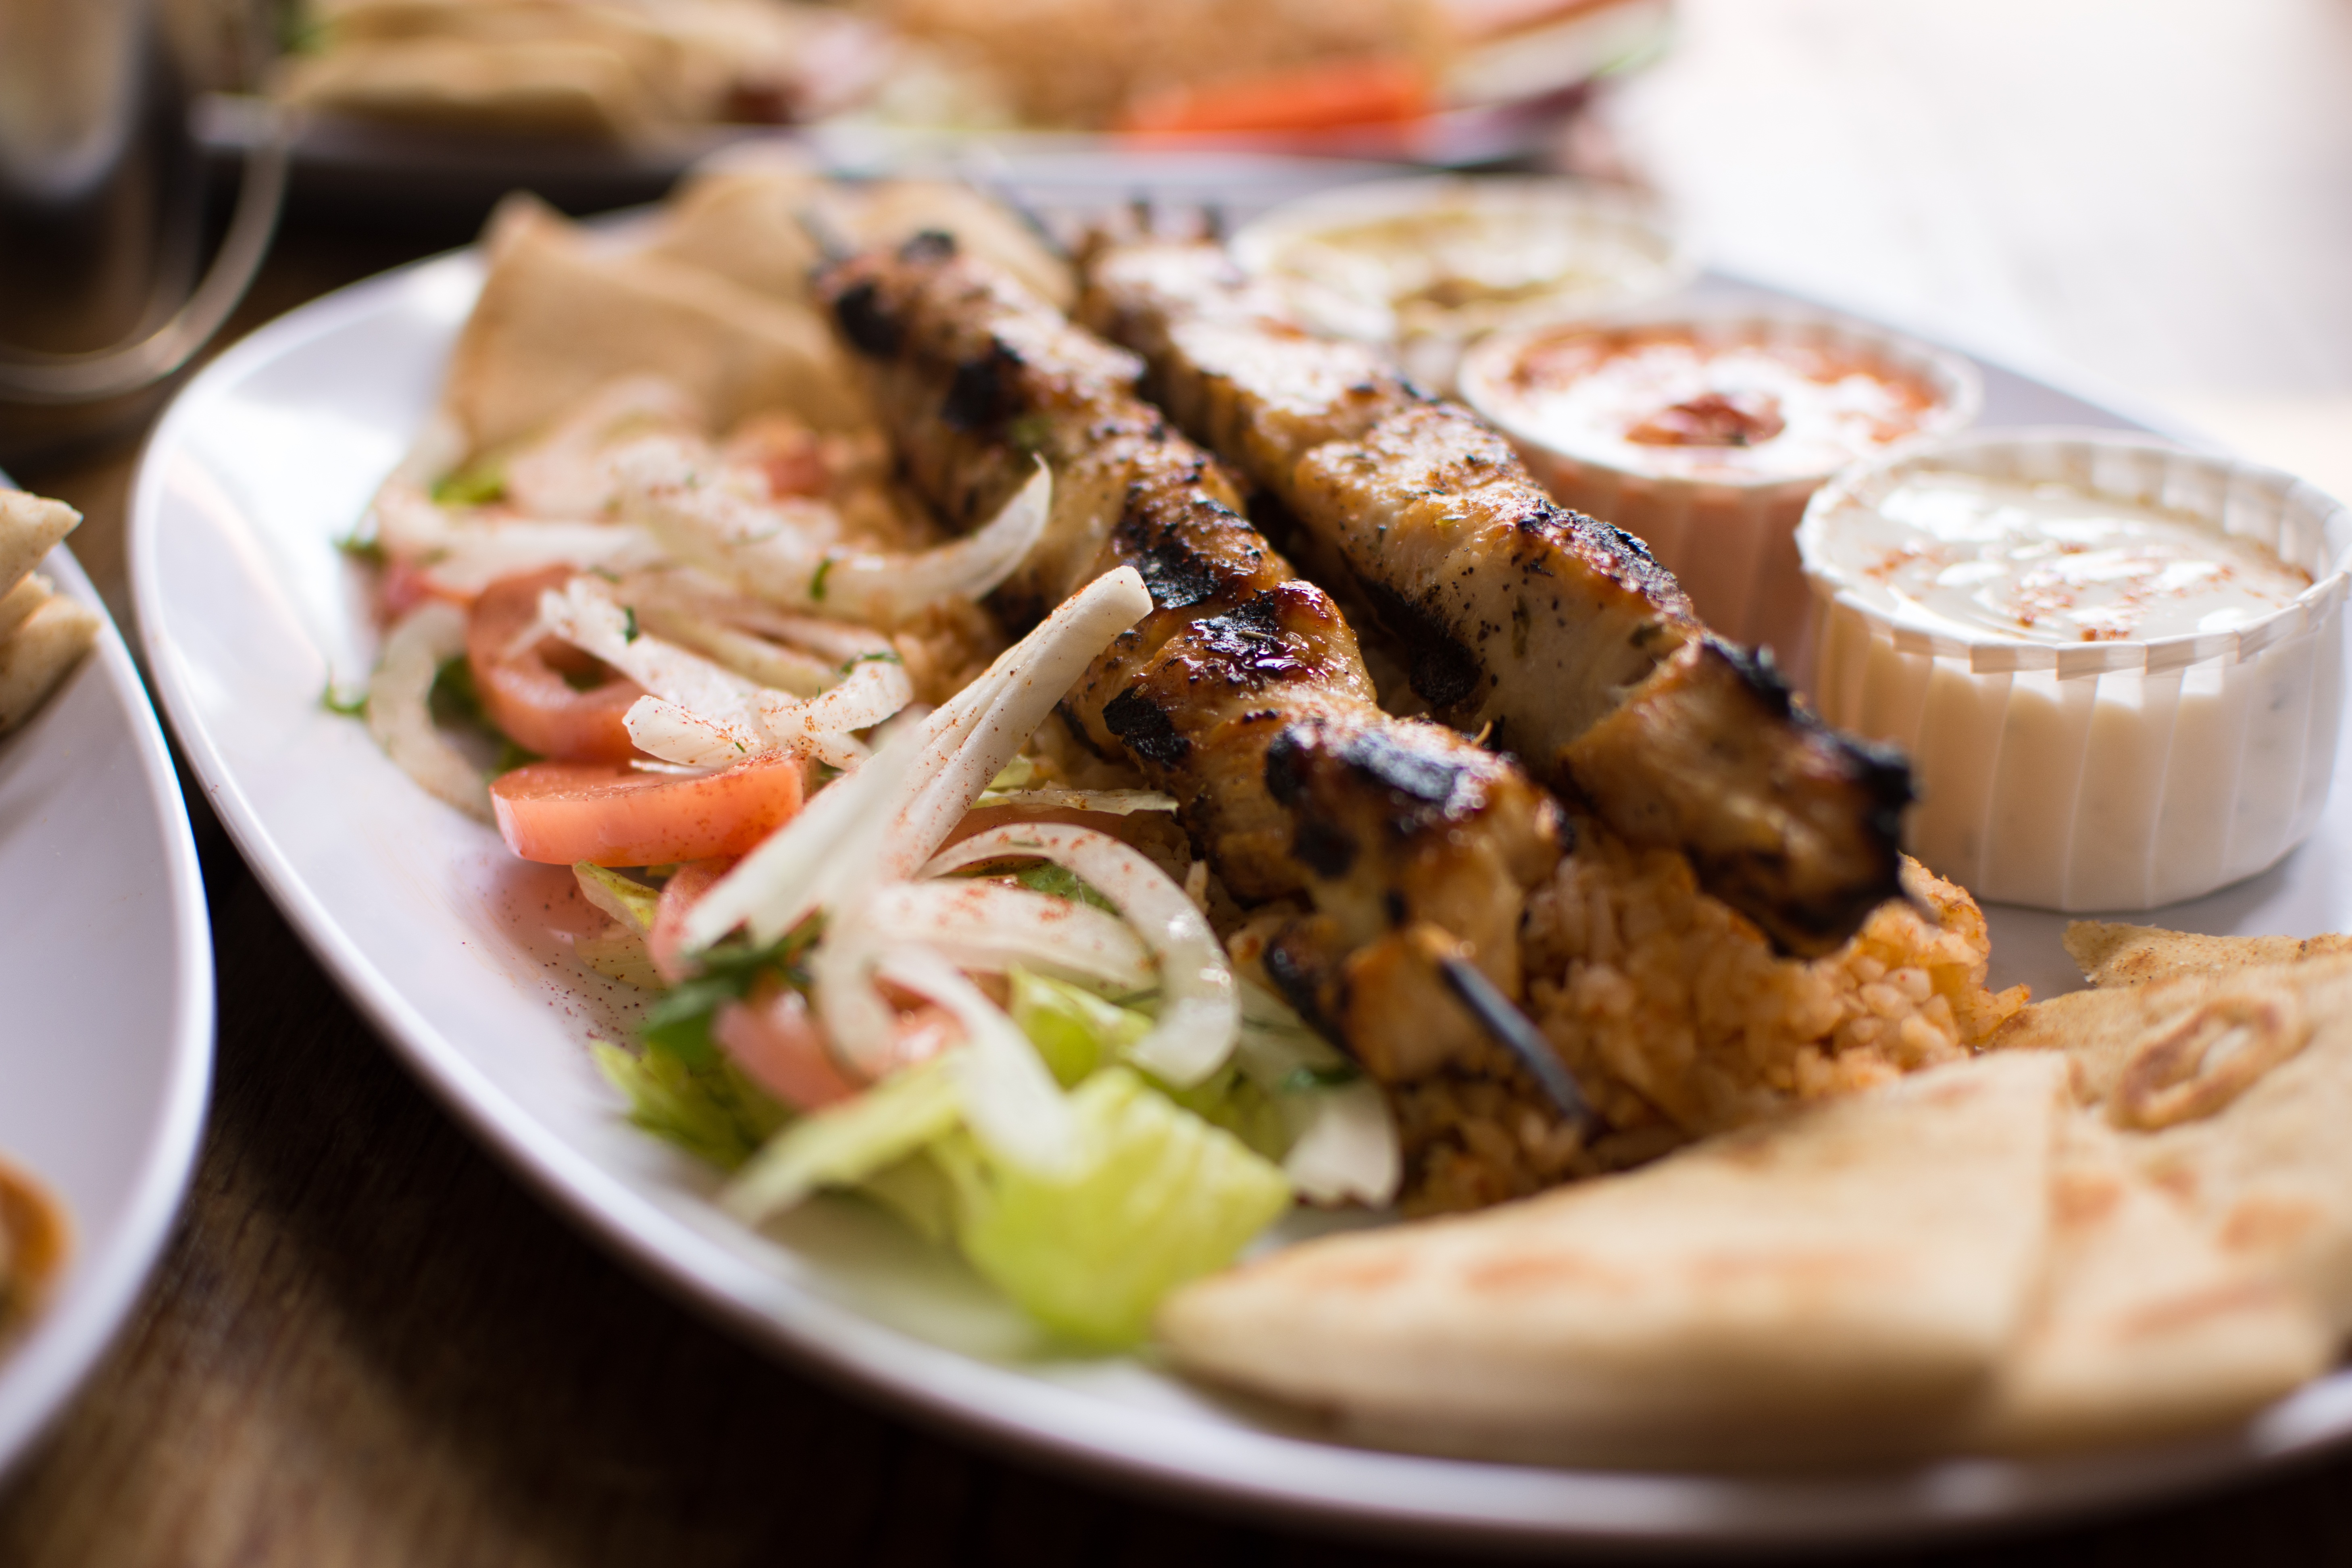
restaurant, dish, meal, food, seafood, fish, meat, lunch, cuisine, asian food, thai food, souvlaki, authentic greek, greek food, mezes